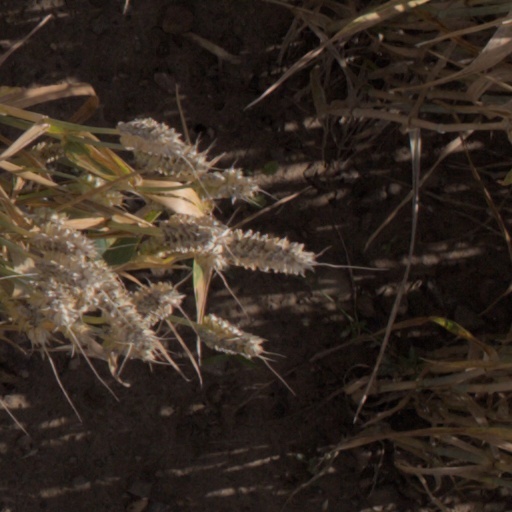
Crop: wheat